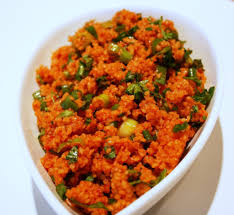
Yemek: kisir